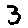
Label: 3